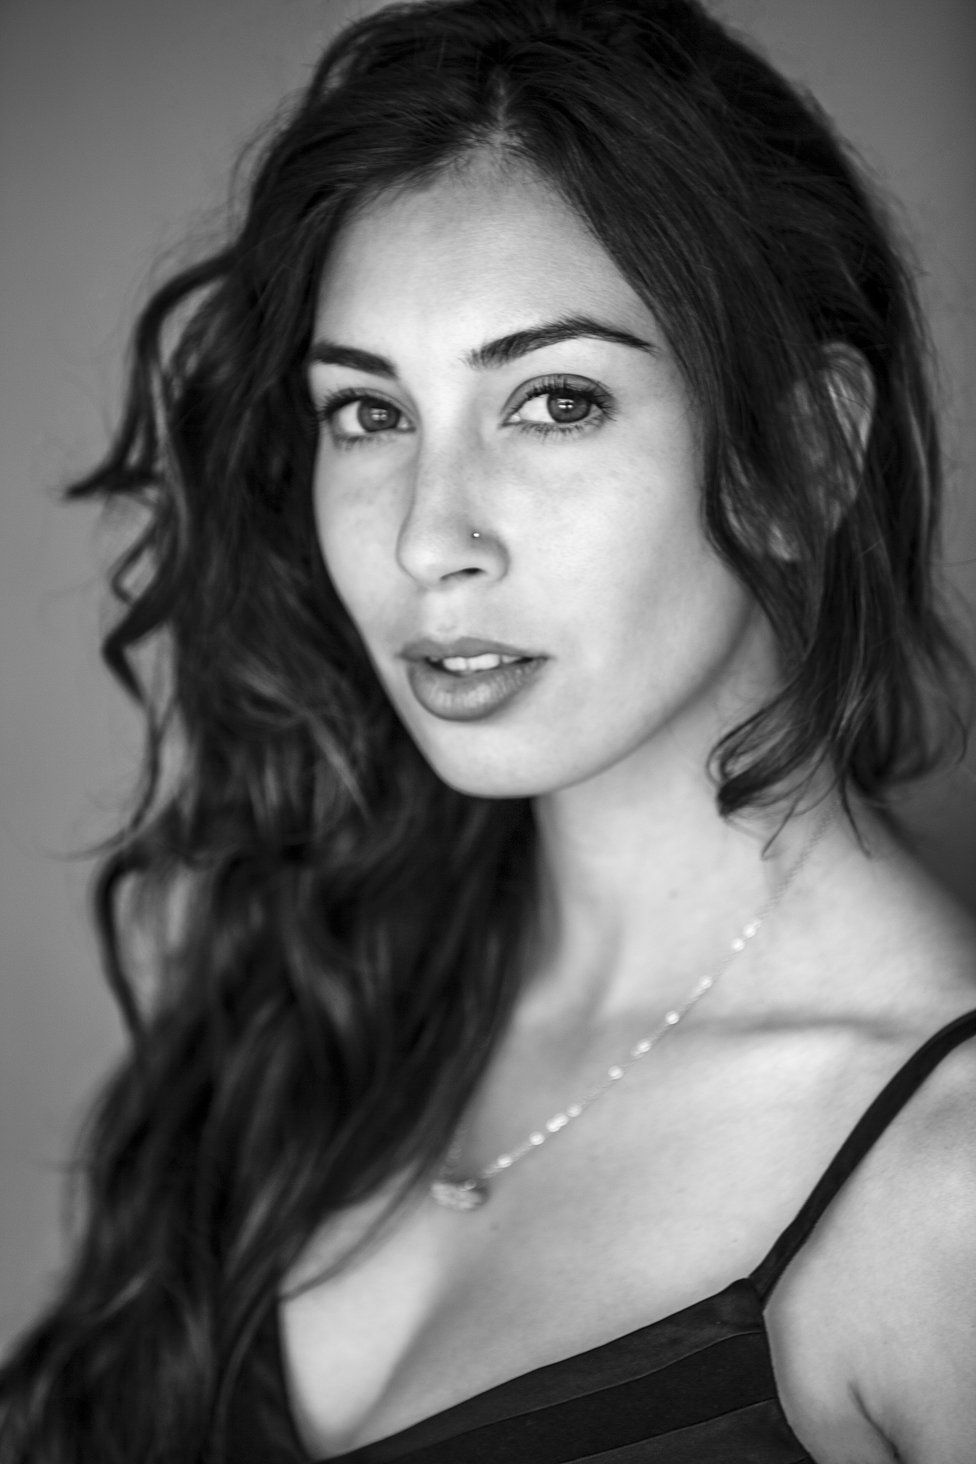
Gender: women